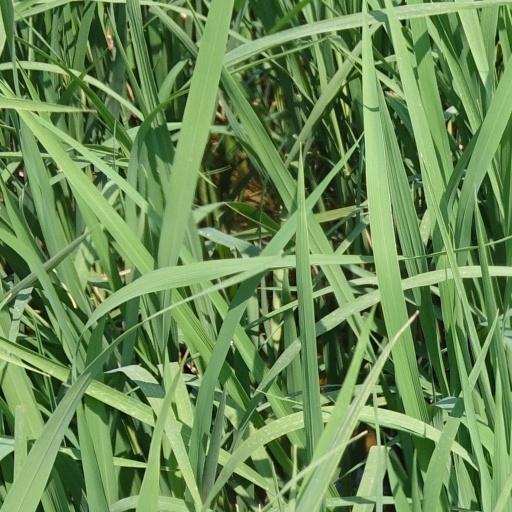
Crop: rice